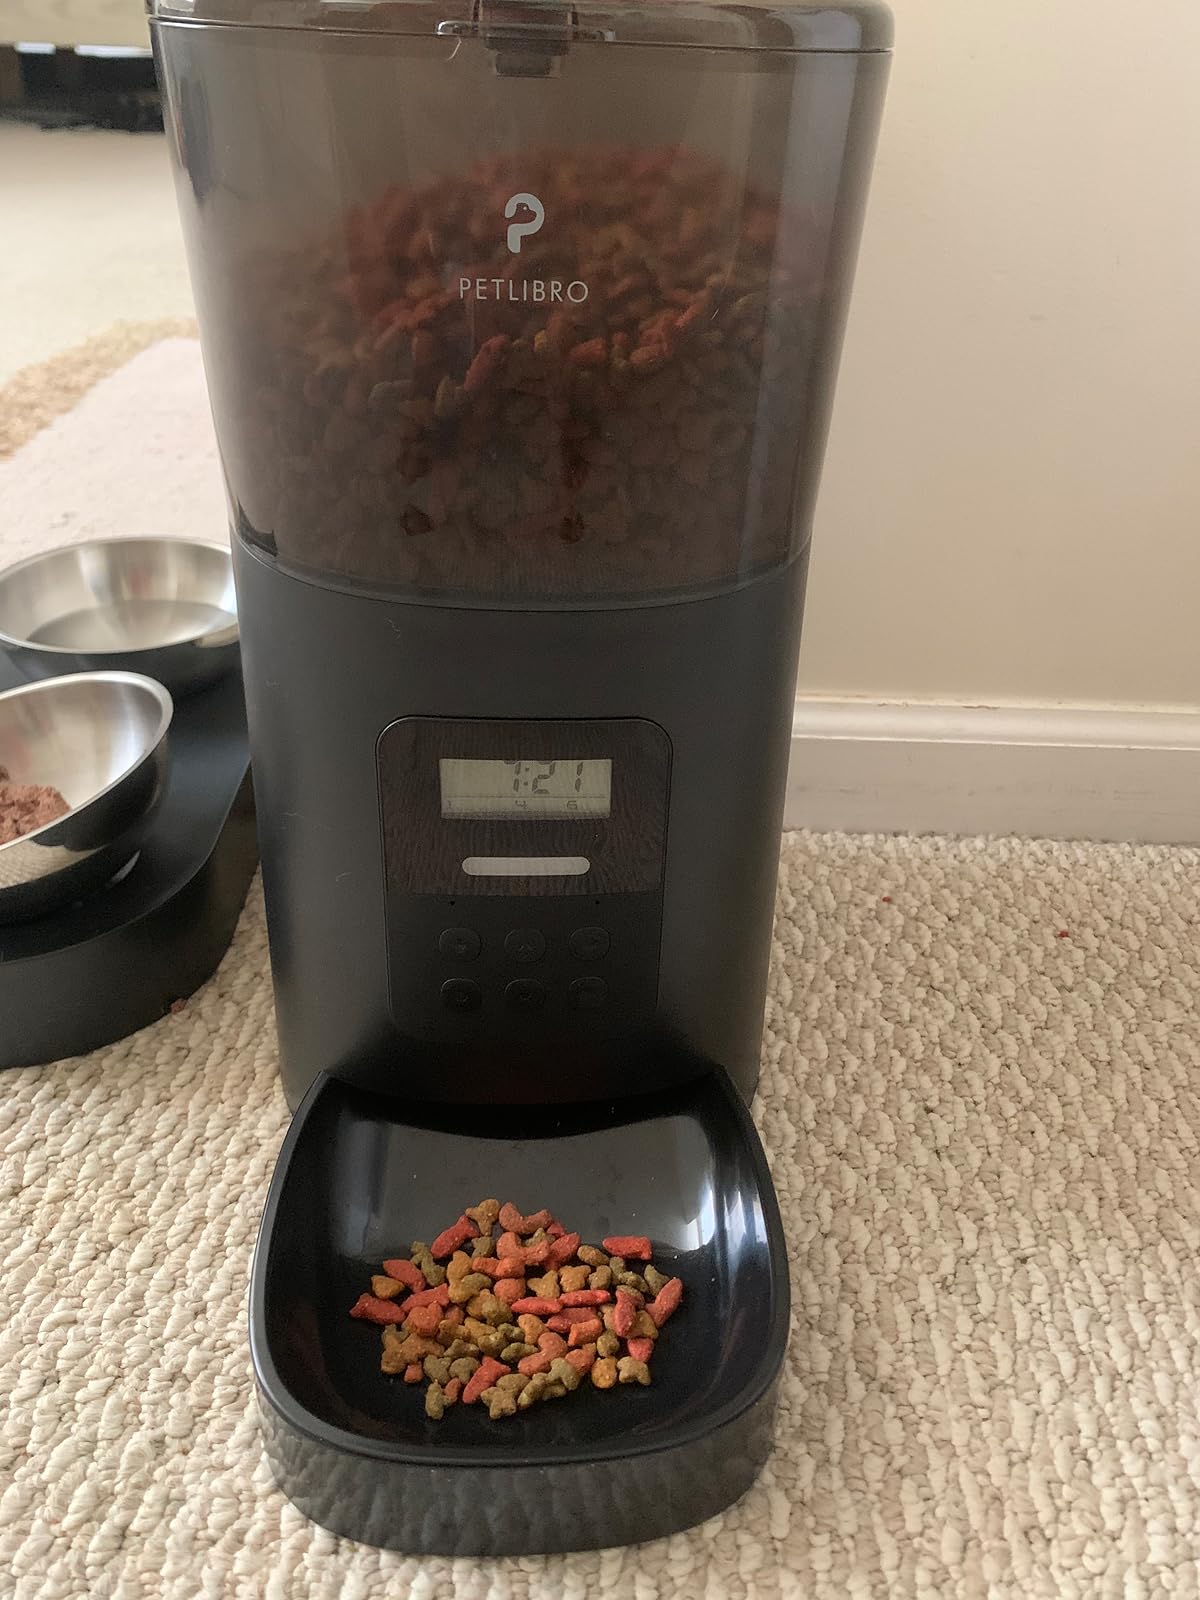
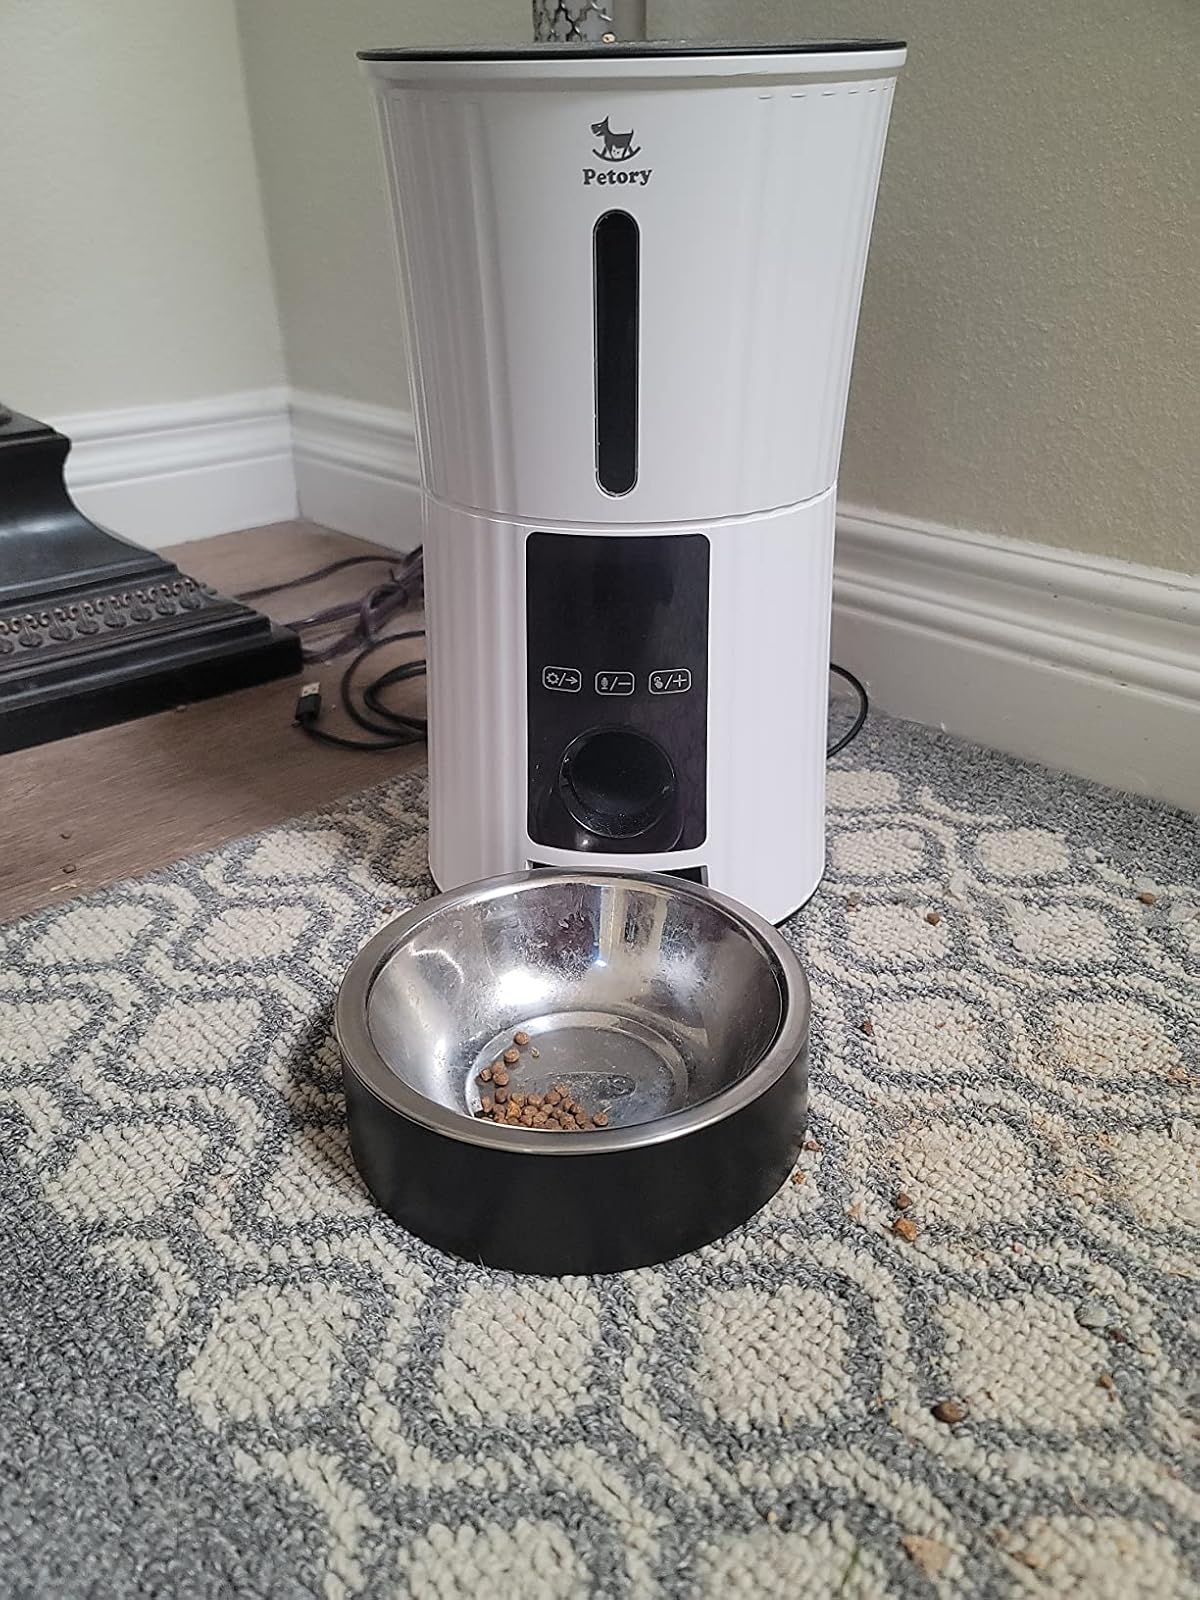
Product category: items_feeder
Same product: no